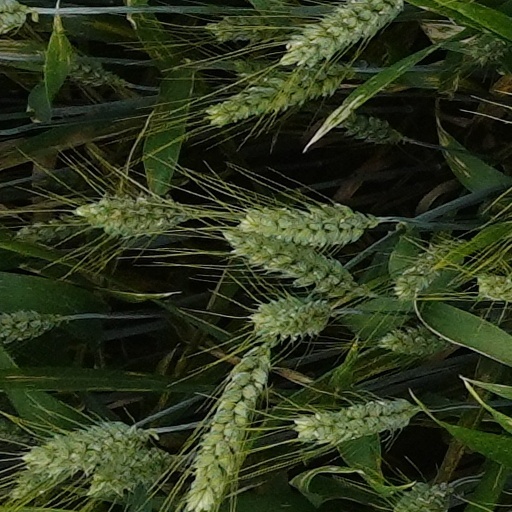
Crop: wheat